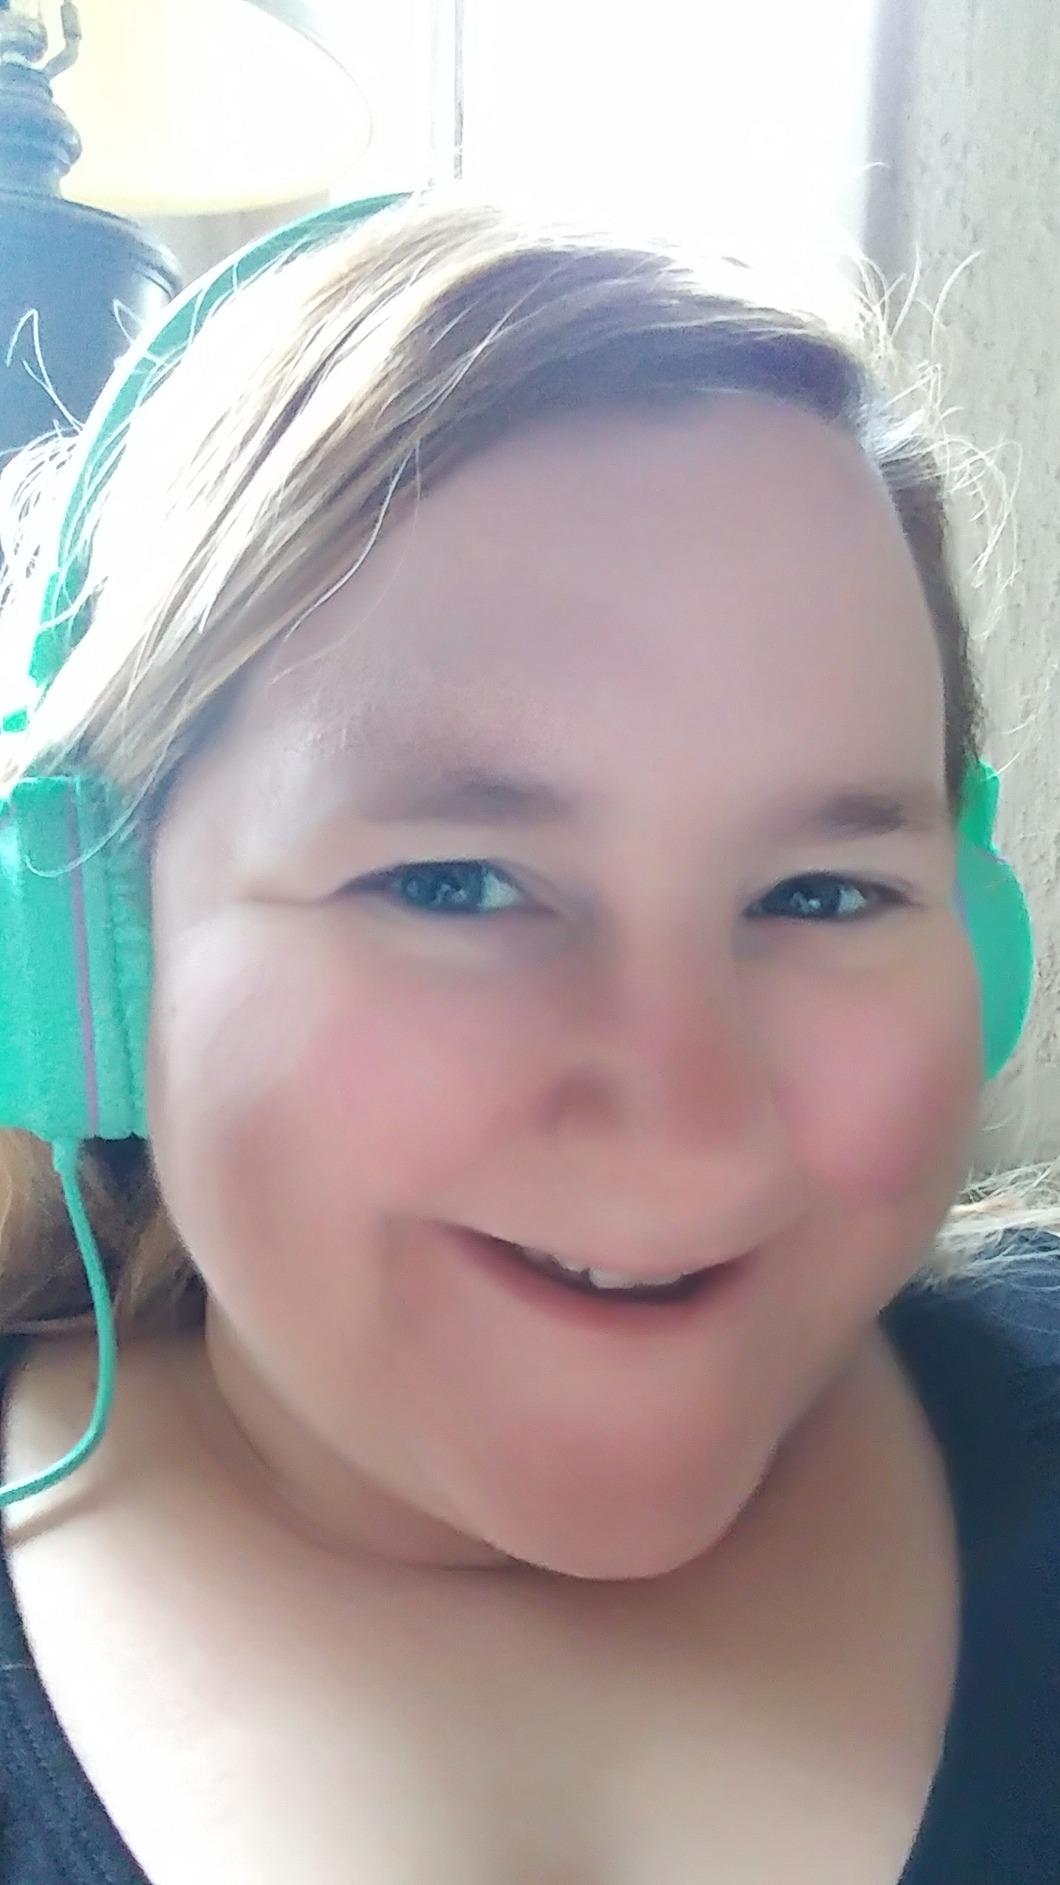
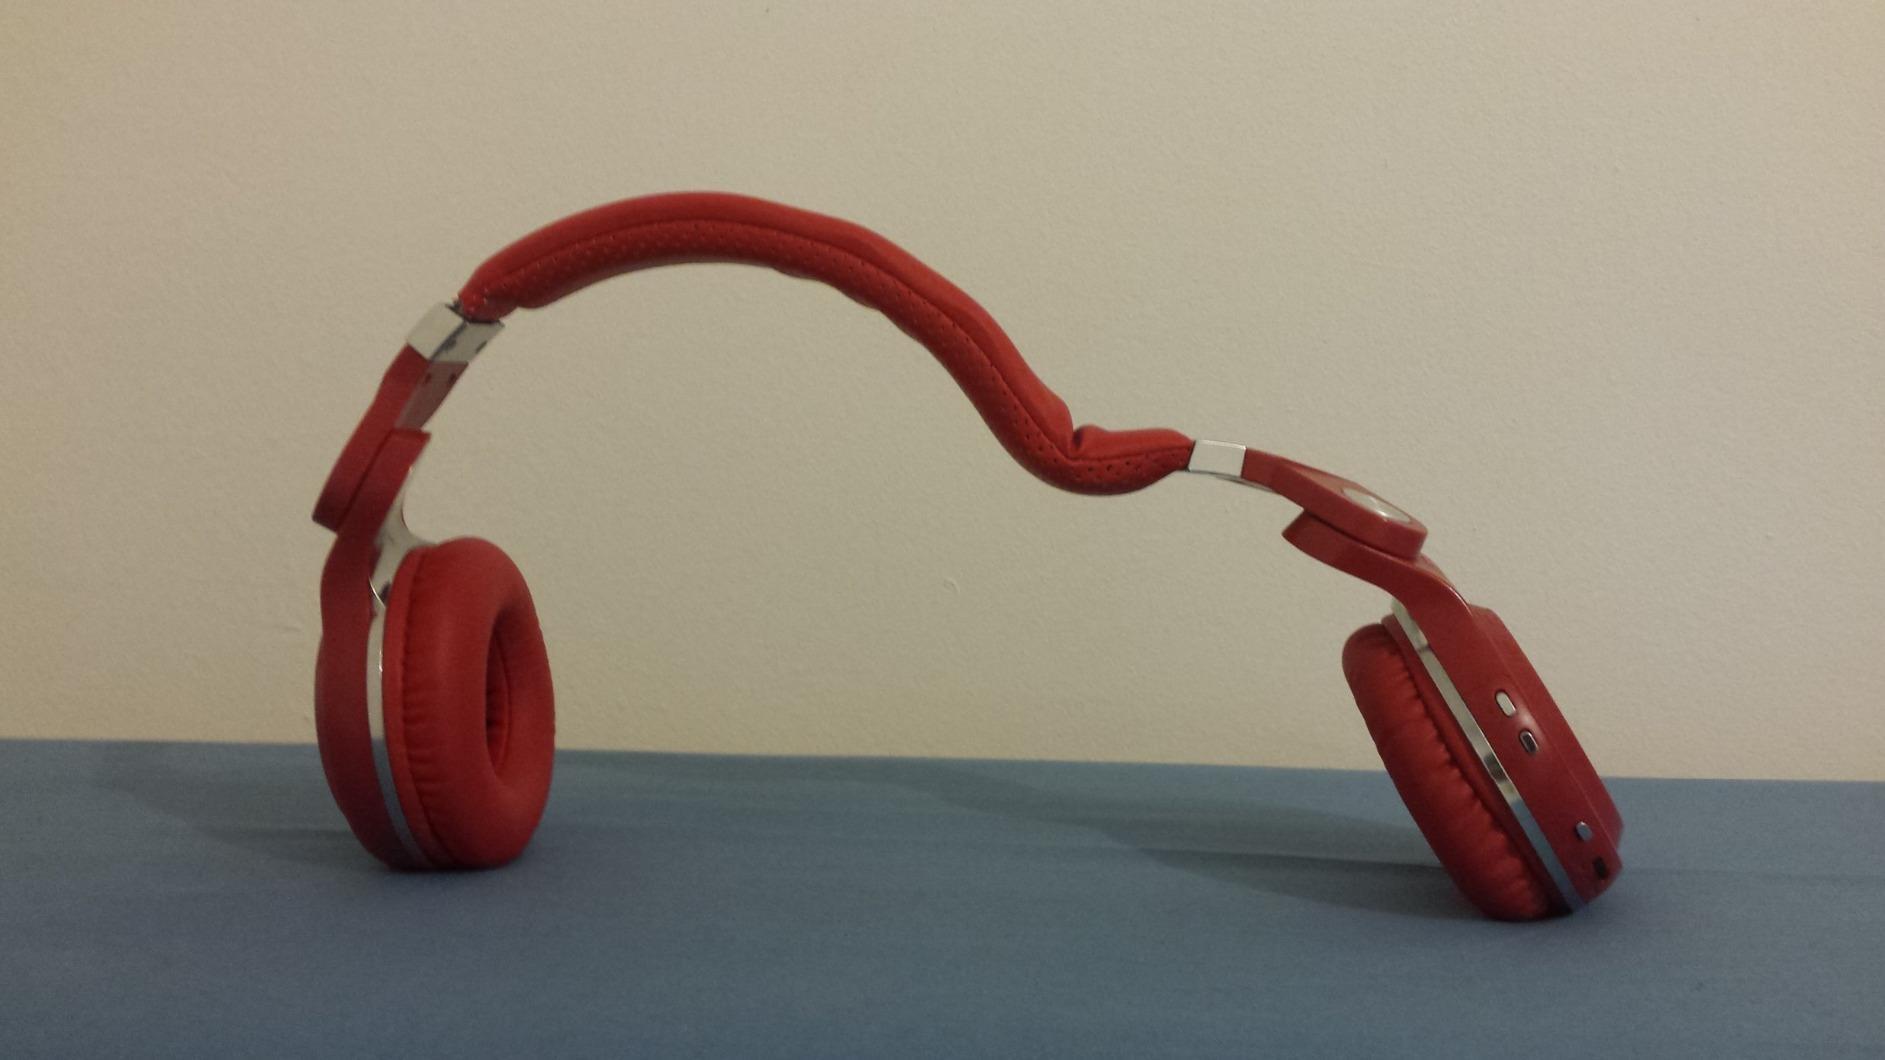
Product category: headphones
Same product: no